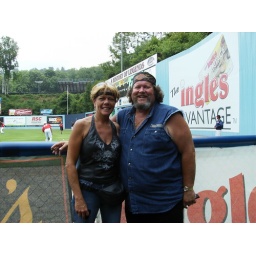
After we rode around the field on our bike for the benefit &amp;quot;Showing our Hearts for Kids&amp;quot;